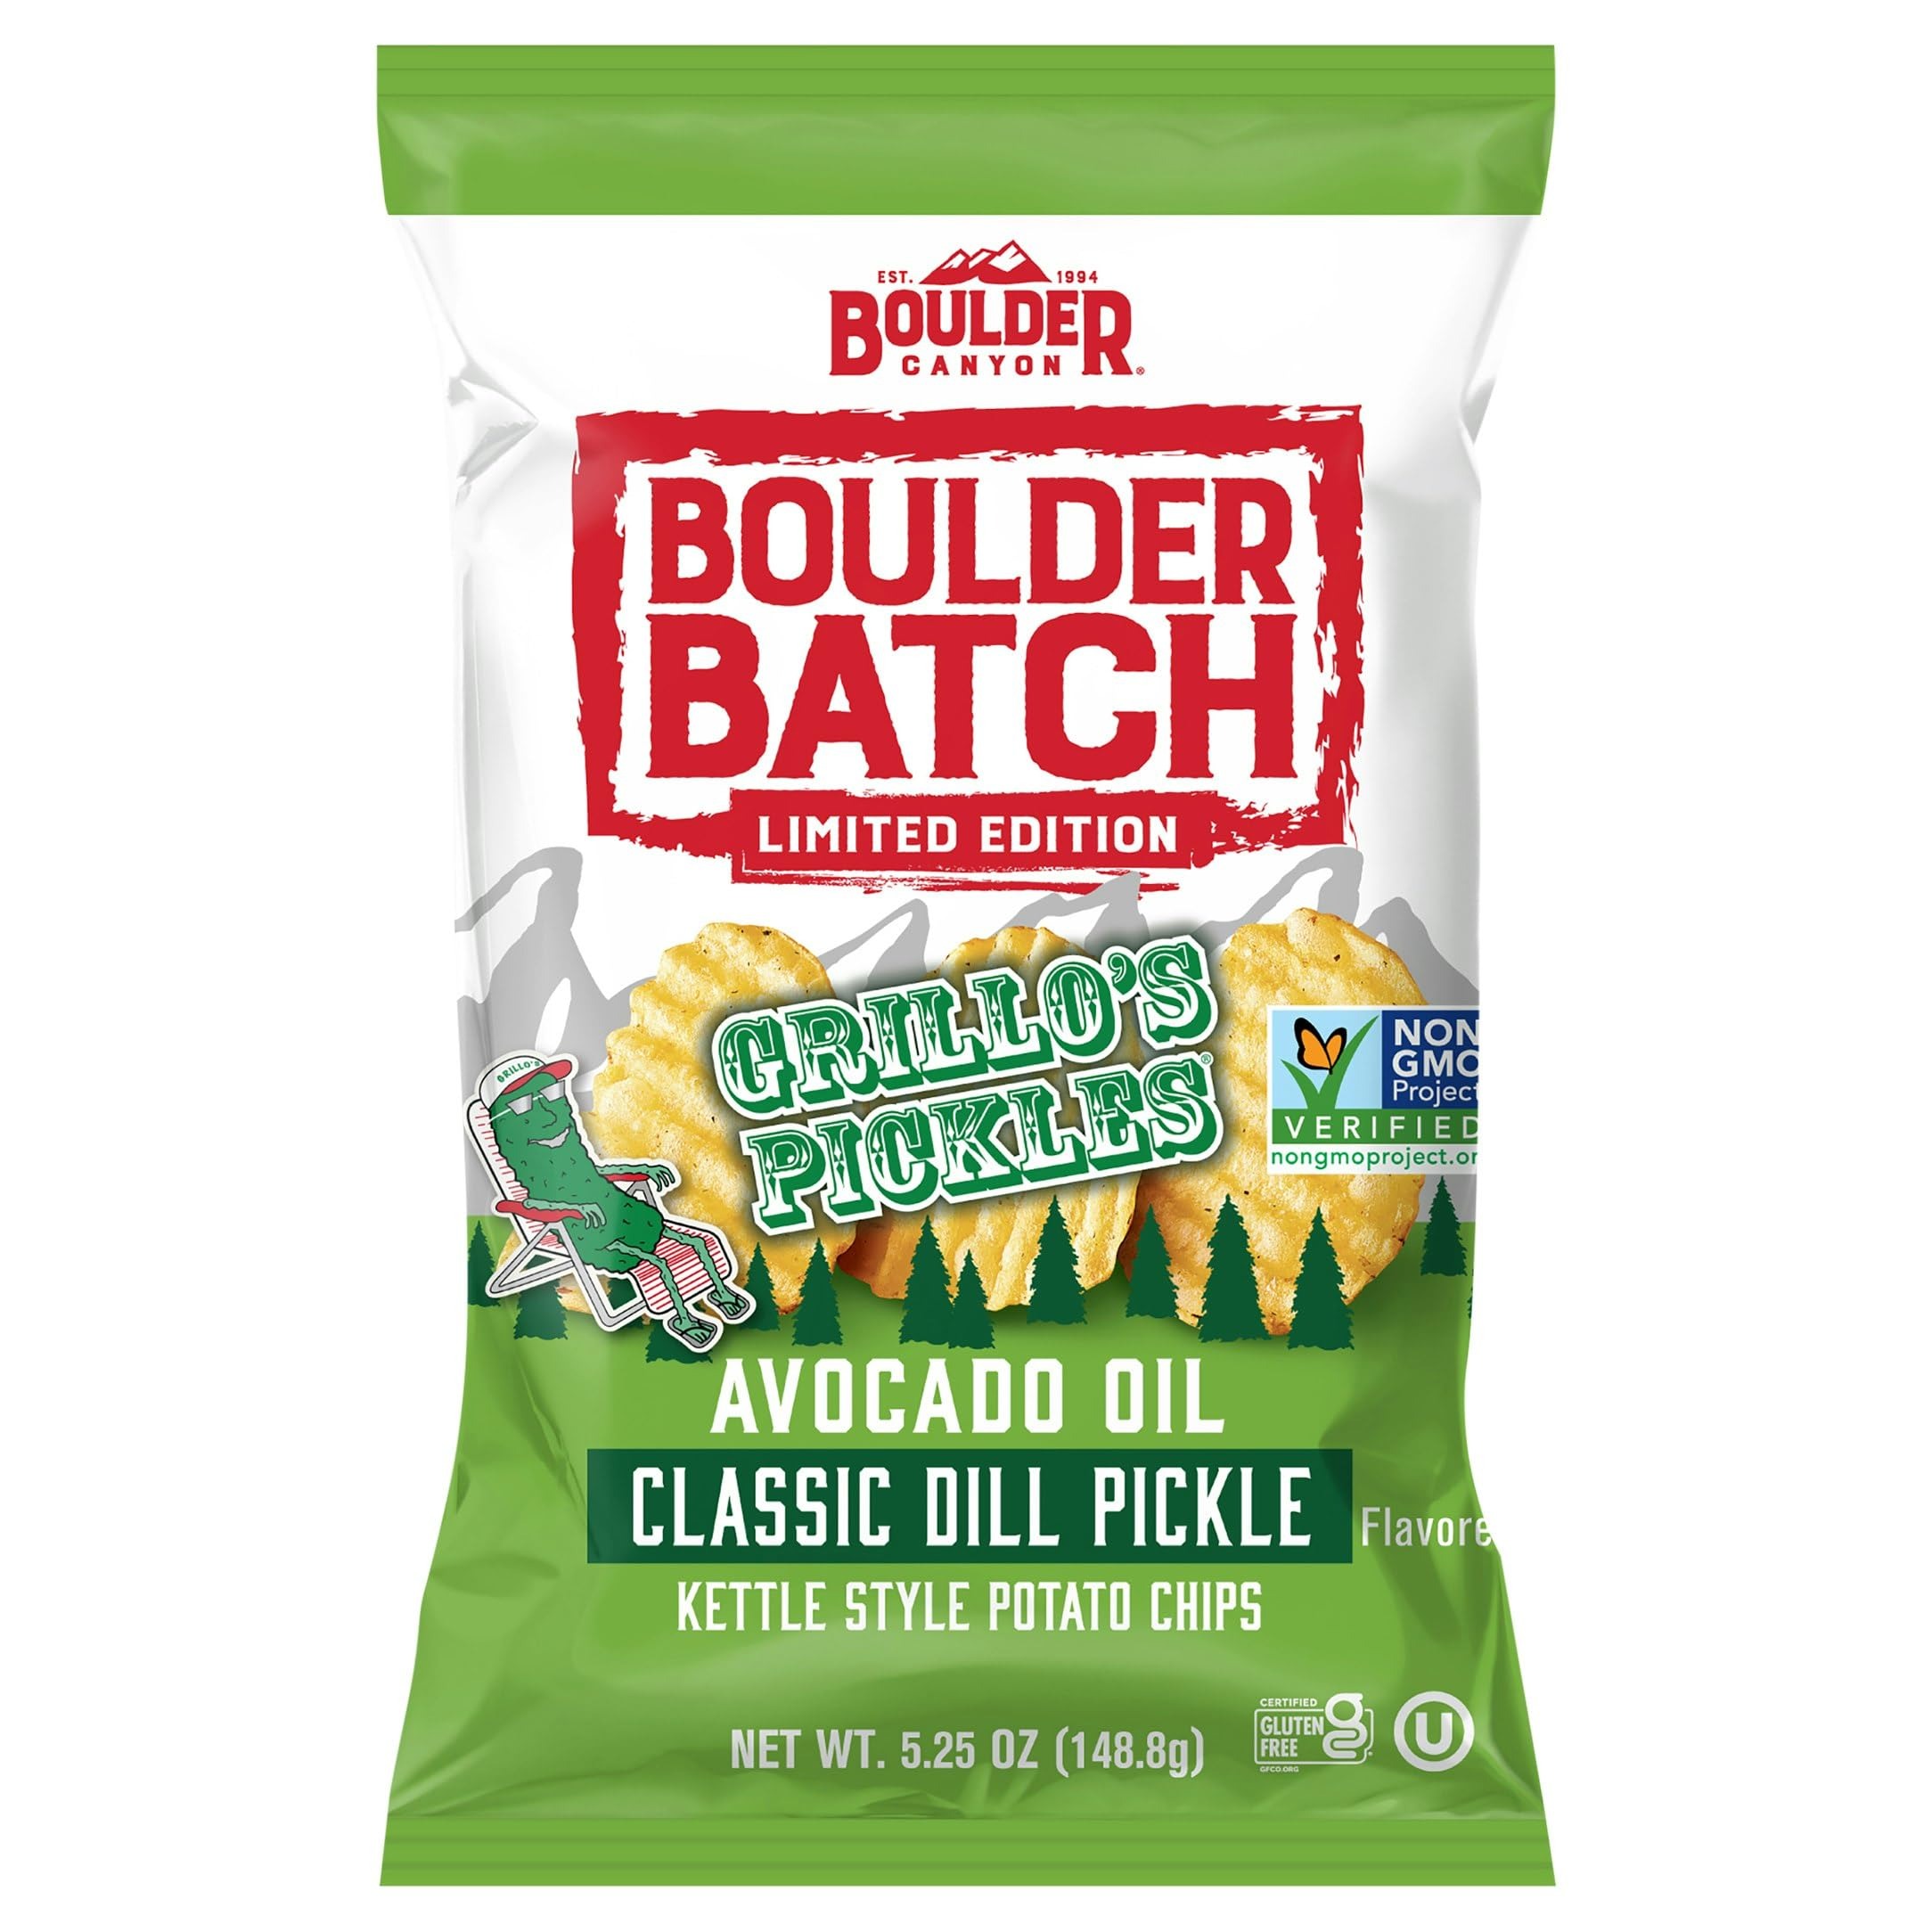
Item Name: Boulder Canyon Boulder Batch Kettle Chips, 6 OZ
Bullet Point 1: High-Quality Ingredients: Crafted with the finest, premium ingredients to ensure a delicious and natural flavor, providing a truly indulgent snacking experience.
Bullet Point 2: Ideal for Sharing: Conveniently packaged for sharing, making it easy to enjoy these snacks with friends and family during gatherings, parties, or any casual get-together.
Bullet Point 3: Convenient Packaging: Designed for on-the-go snacking, these snacks are perfectly packaged to fit seamlessly into your busy lifestyle, ensuring you always have a tasty treat within reach.
Bullet Point 4: Satisfaction Guaranteed: Your satisfaction is our priority. We stand behind the quality of our snacks with a satisfaction guarantee, ensuring you can enjoy with confidence knowing you're getting a premium product.
Value: 5.25
Unit: Ounce

Price: 68.99